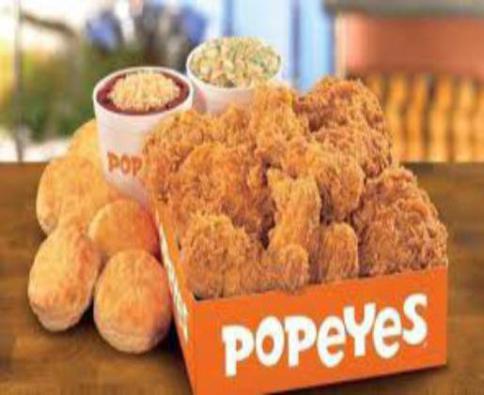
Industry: Food